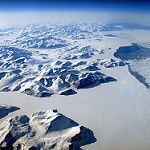
Label: mountain